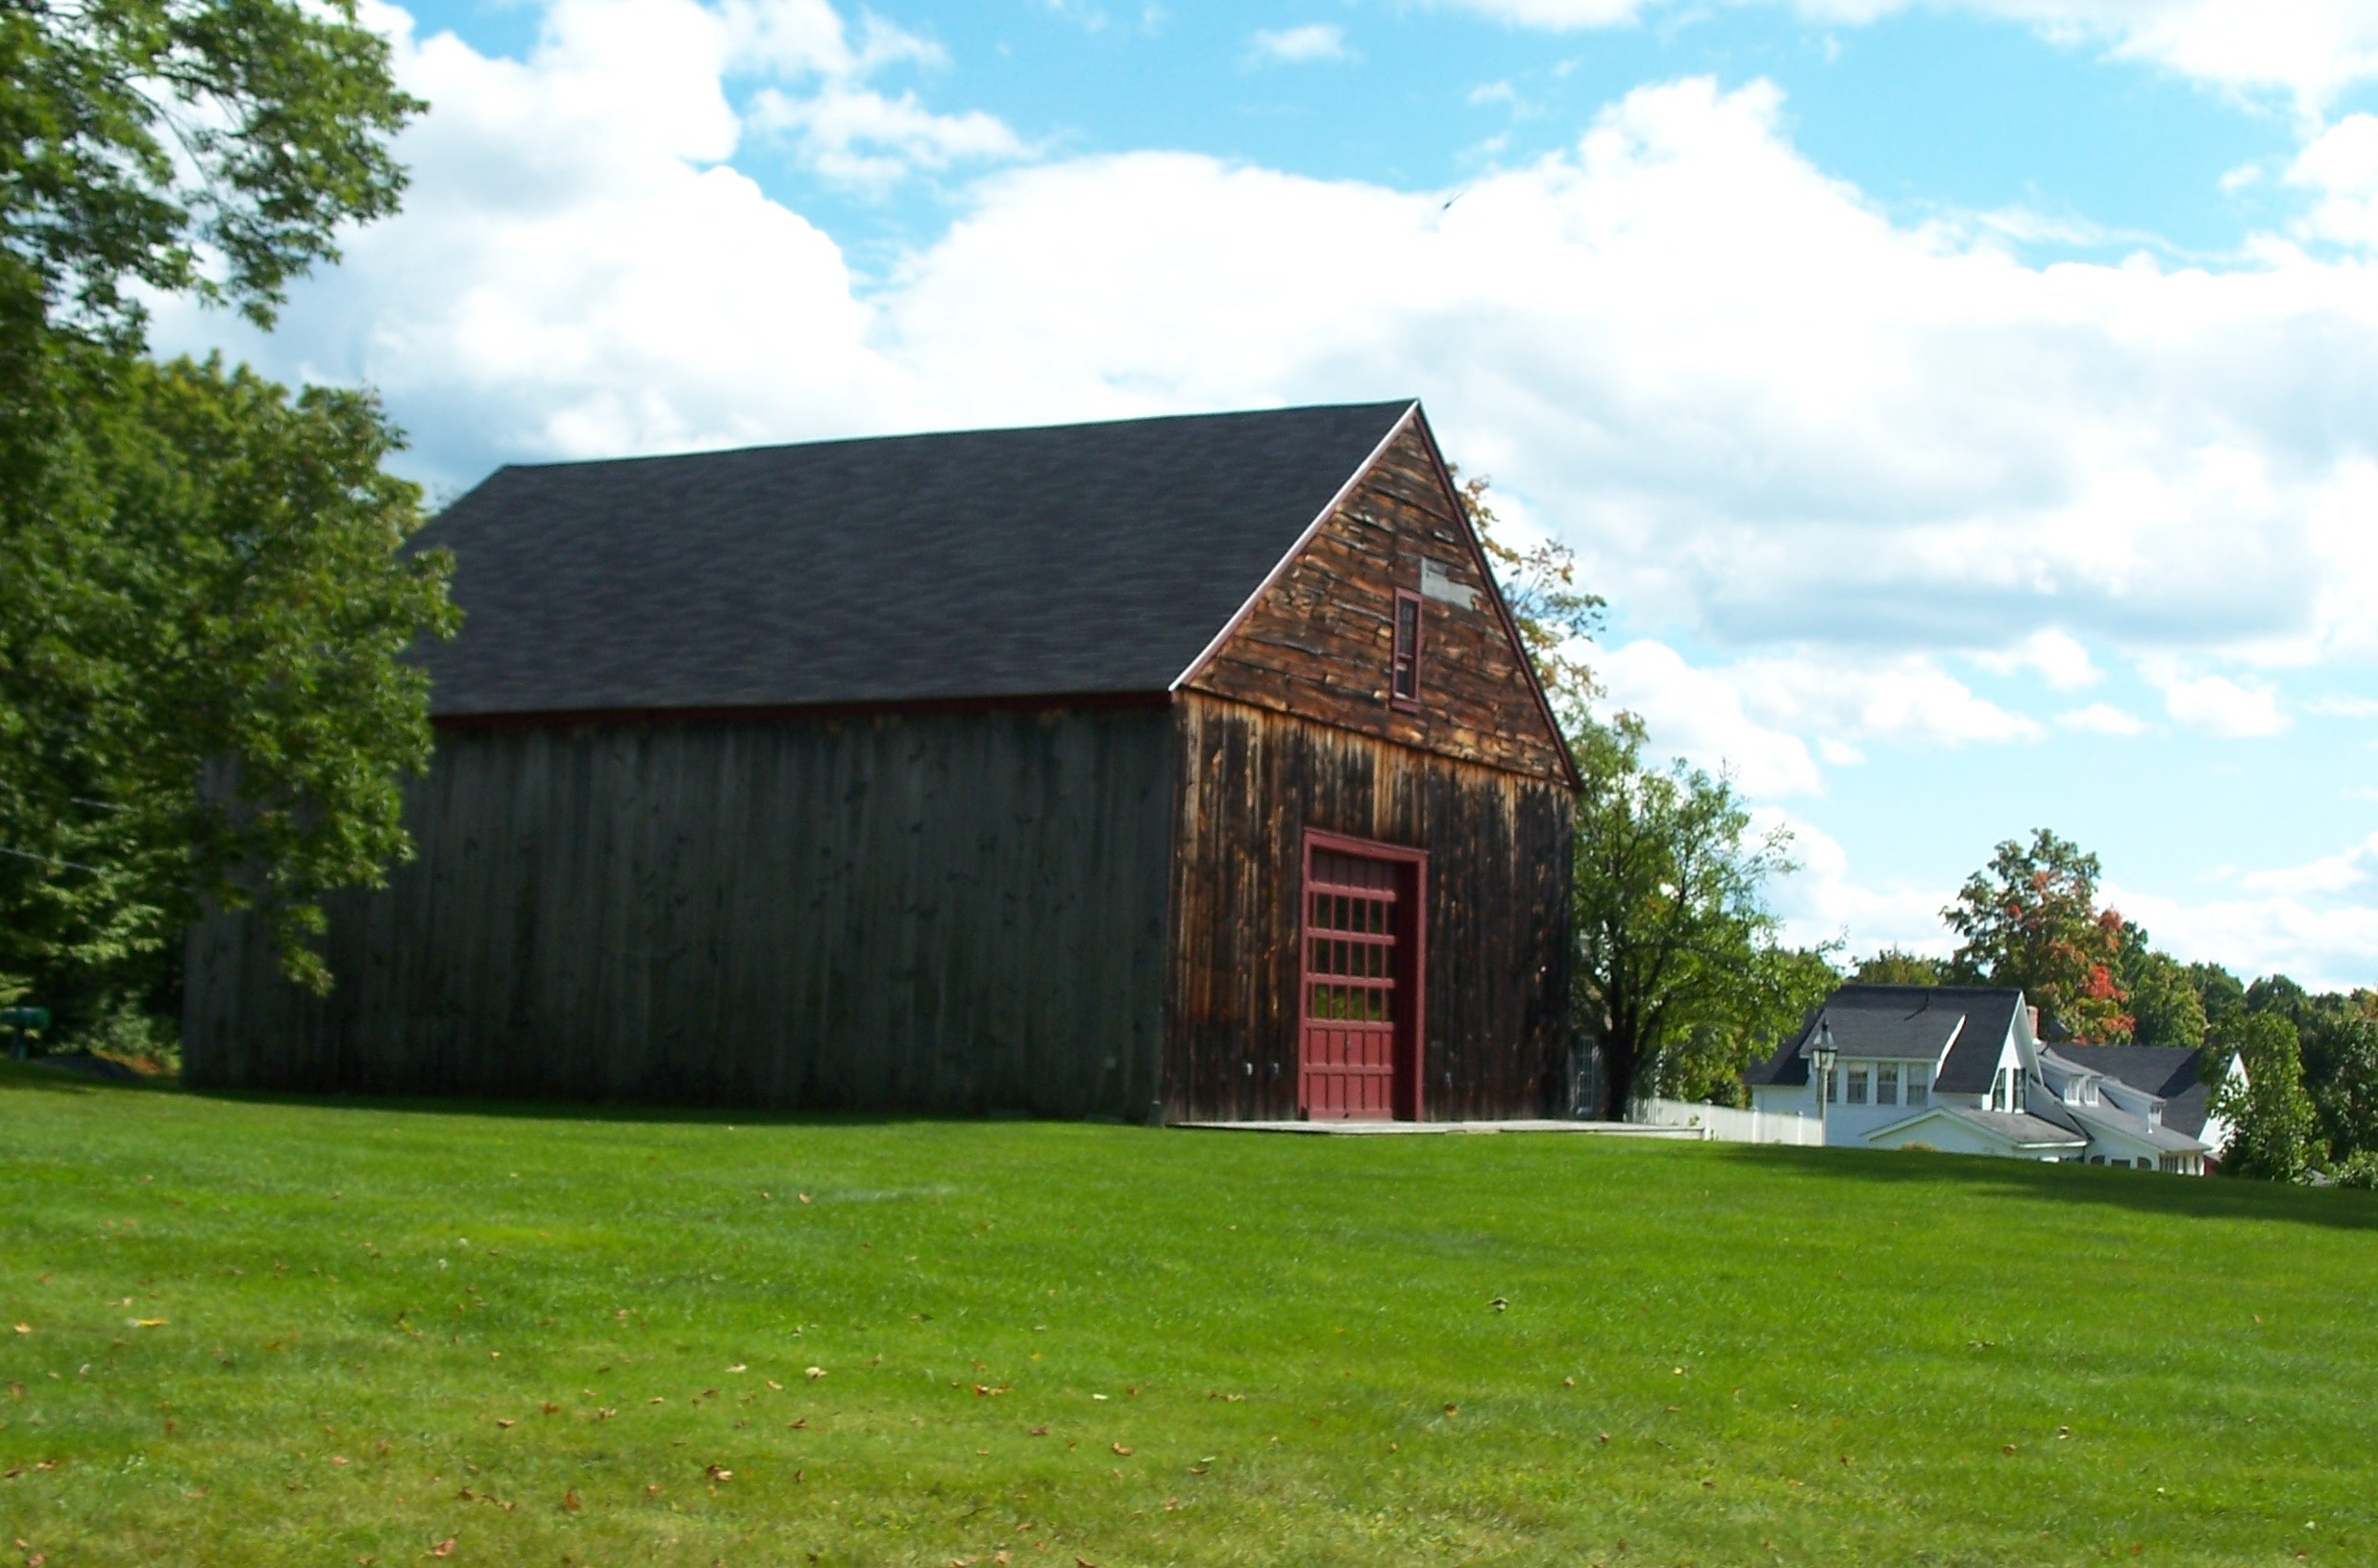
farm, lawn, countryside, house, building, barn, home, shed, village, cottage, property, chapel, farmhouse, wooden, estate, log cabin, rural area